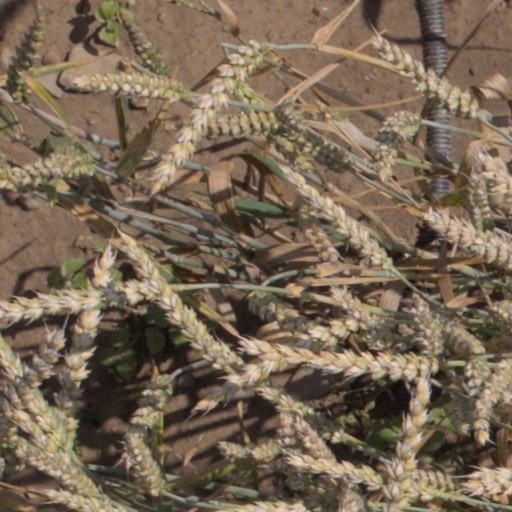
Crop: wheat